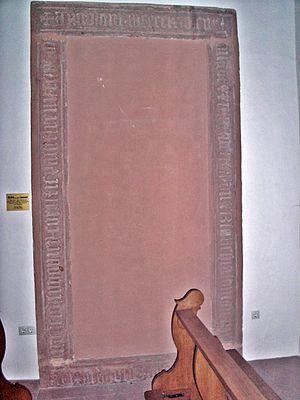
Blanche d’Angleterre, ou Blanche de Lancastre, est la fille du roi Henri IV par sa première femme, Marie de Bohun.